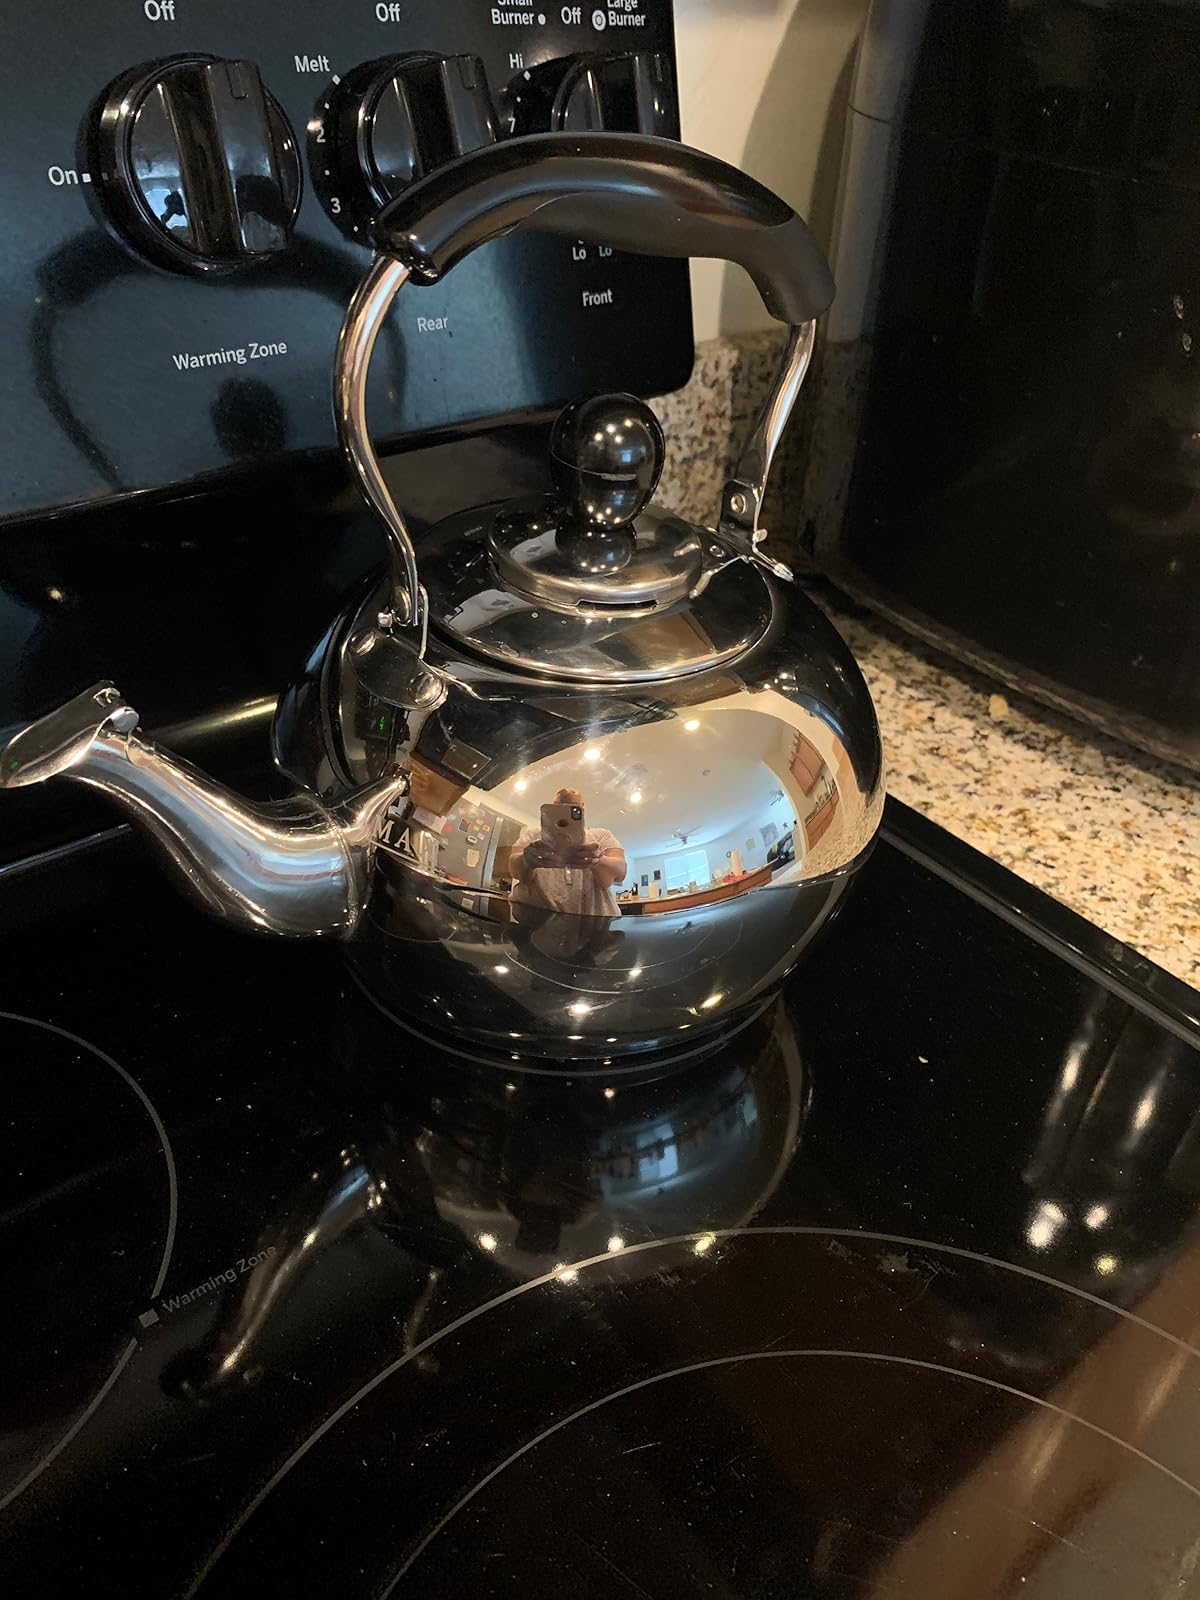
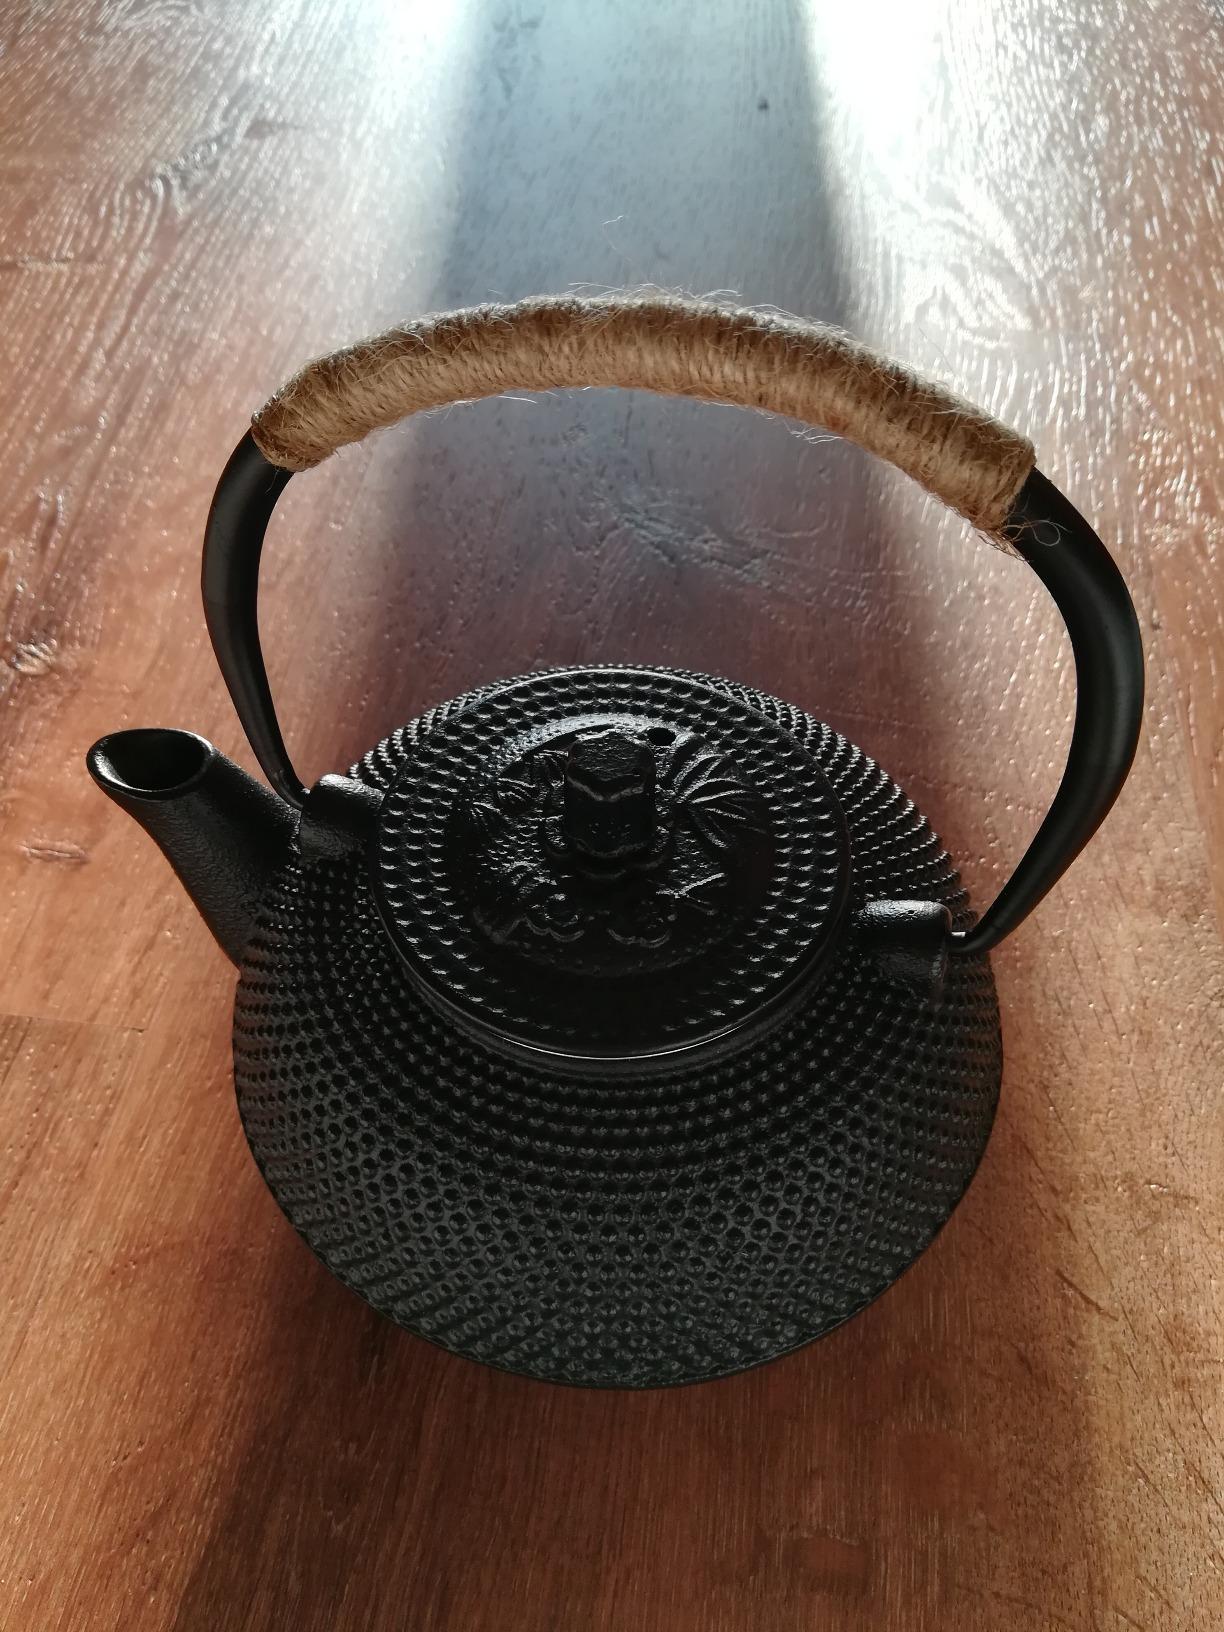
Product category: items_kettle
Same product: no